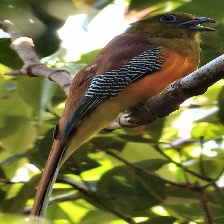
Species: ORANGE BREASTED TROGON
Scientific name: HARPACTES ORESKIOS